Hotel Paxmontana

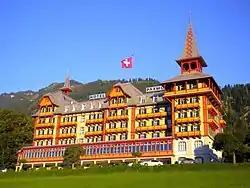
The Hotel after renovation in 2013

The Hotel Paxmontana is a Grade II listed Art Nouveau hotel in Flüeli-Ranft, Sachseln, Obwalden, in central Switzerland. A four-story mansion in the grand old Victorian resort style, it was built in 1896 as Kurhaus Nünalphorn by the tourism pioneer Franz Hess-Michel. In the 1950s, it was renamed the Paxmontana. It was extensively restored between 1999 and 2011. Its restaurant has a distinct long veranda at the front. The hotel is listed as a .